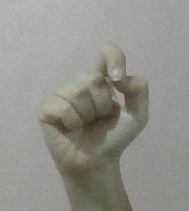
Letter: fa